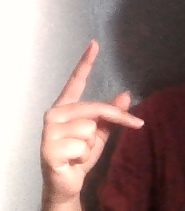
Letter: dha